Walla Walla, Washington

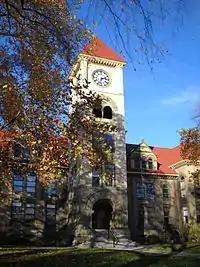
Whitman College Administration Building in fall 2010

It was the technique of dryland farming, though, that made Walla Walla the region's breadbasket known for its wheat exports. The cultivating of grains brought hundreds of Seventh-day Adventists (SDA) to the city, building Walla Walla College and the Walla Walla Sanitarium. The SDA population was followed by hundreds of Volga Germans, whose Old Lutheran and Mennonite religions were connected to SDA in Prussia. The immigrants had relied on dryland farming of wheat crops in Volgograd, Russia. The neighborhood built around the Russian-German immigrants is known as "Germantown" or "Russische Ecke (Russian Corner)" to locals, referring to the creek that runs through it as "Little Volga". The area around Walla Walla College eventually incorporated as its own city, College Place, Washington.